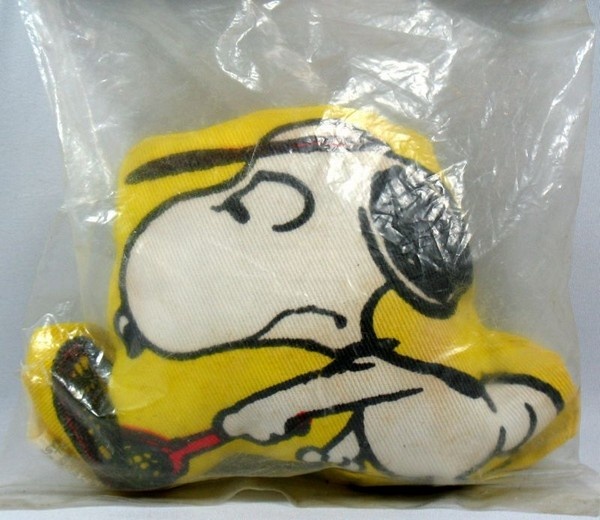
Snoopy Tennis Player Bean Bag
Vintage Bean Bag - 5" x 3.5" - NEW (numerous light marks on Snoopy; hang card worn and stained)
Brand: Butterfly Originals
Category: Sporting Goods > Athletics > Tennis > Tennis Training Aids > Tennis Training Backpacks